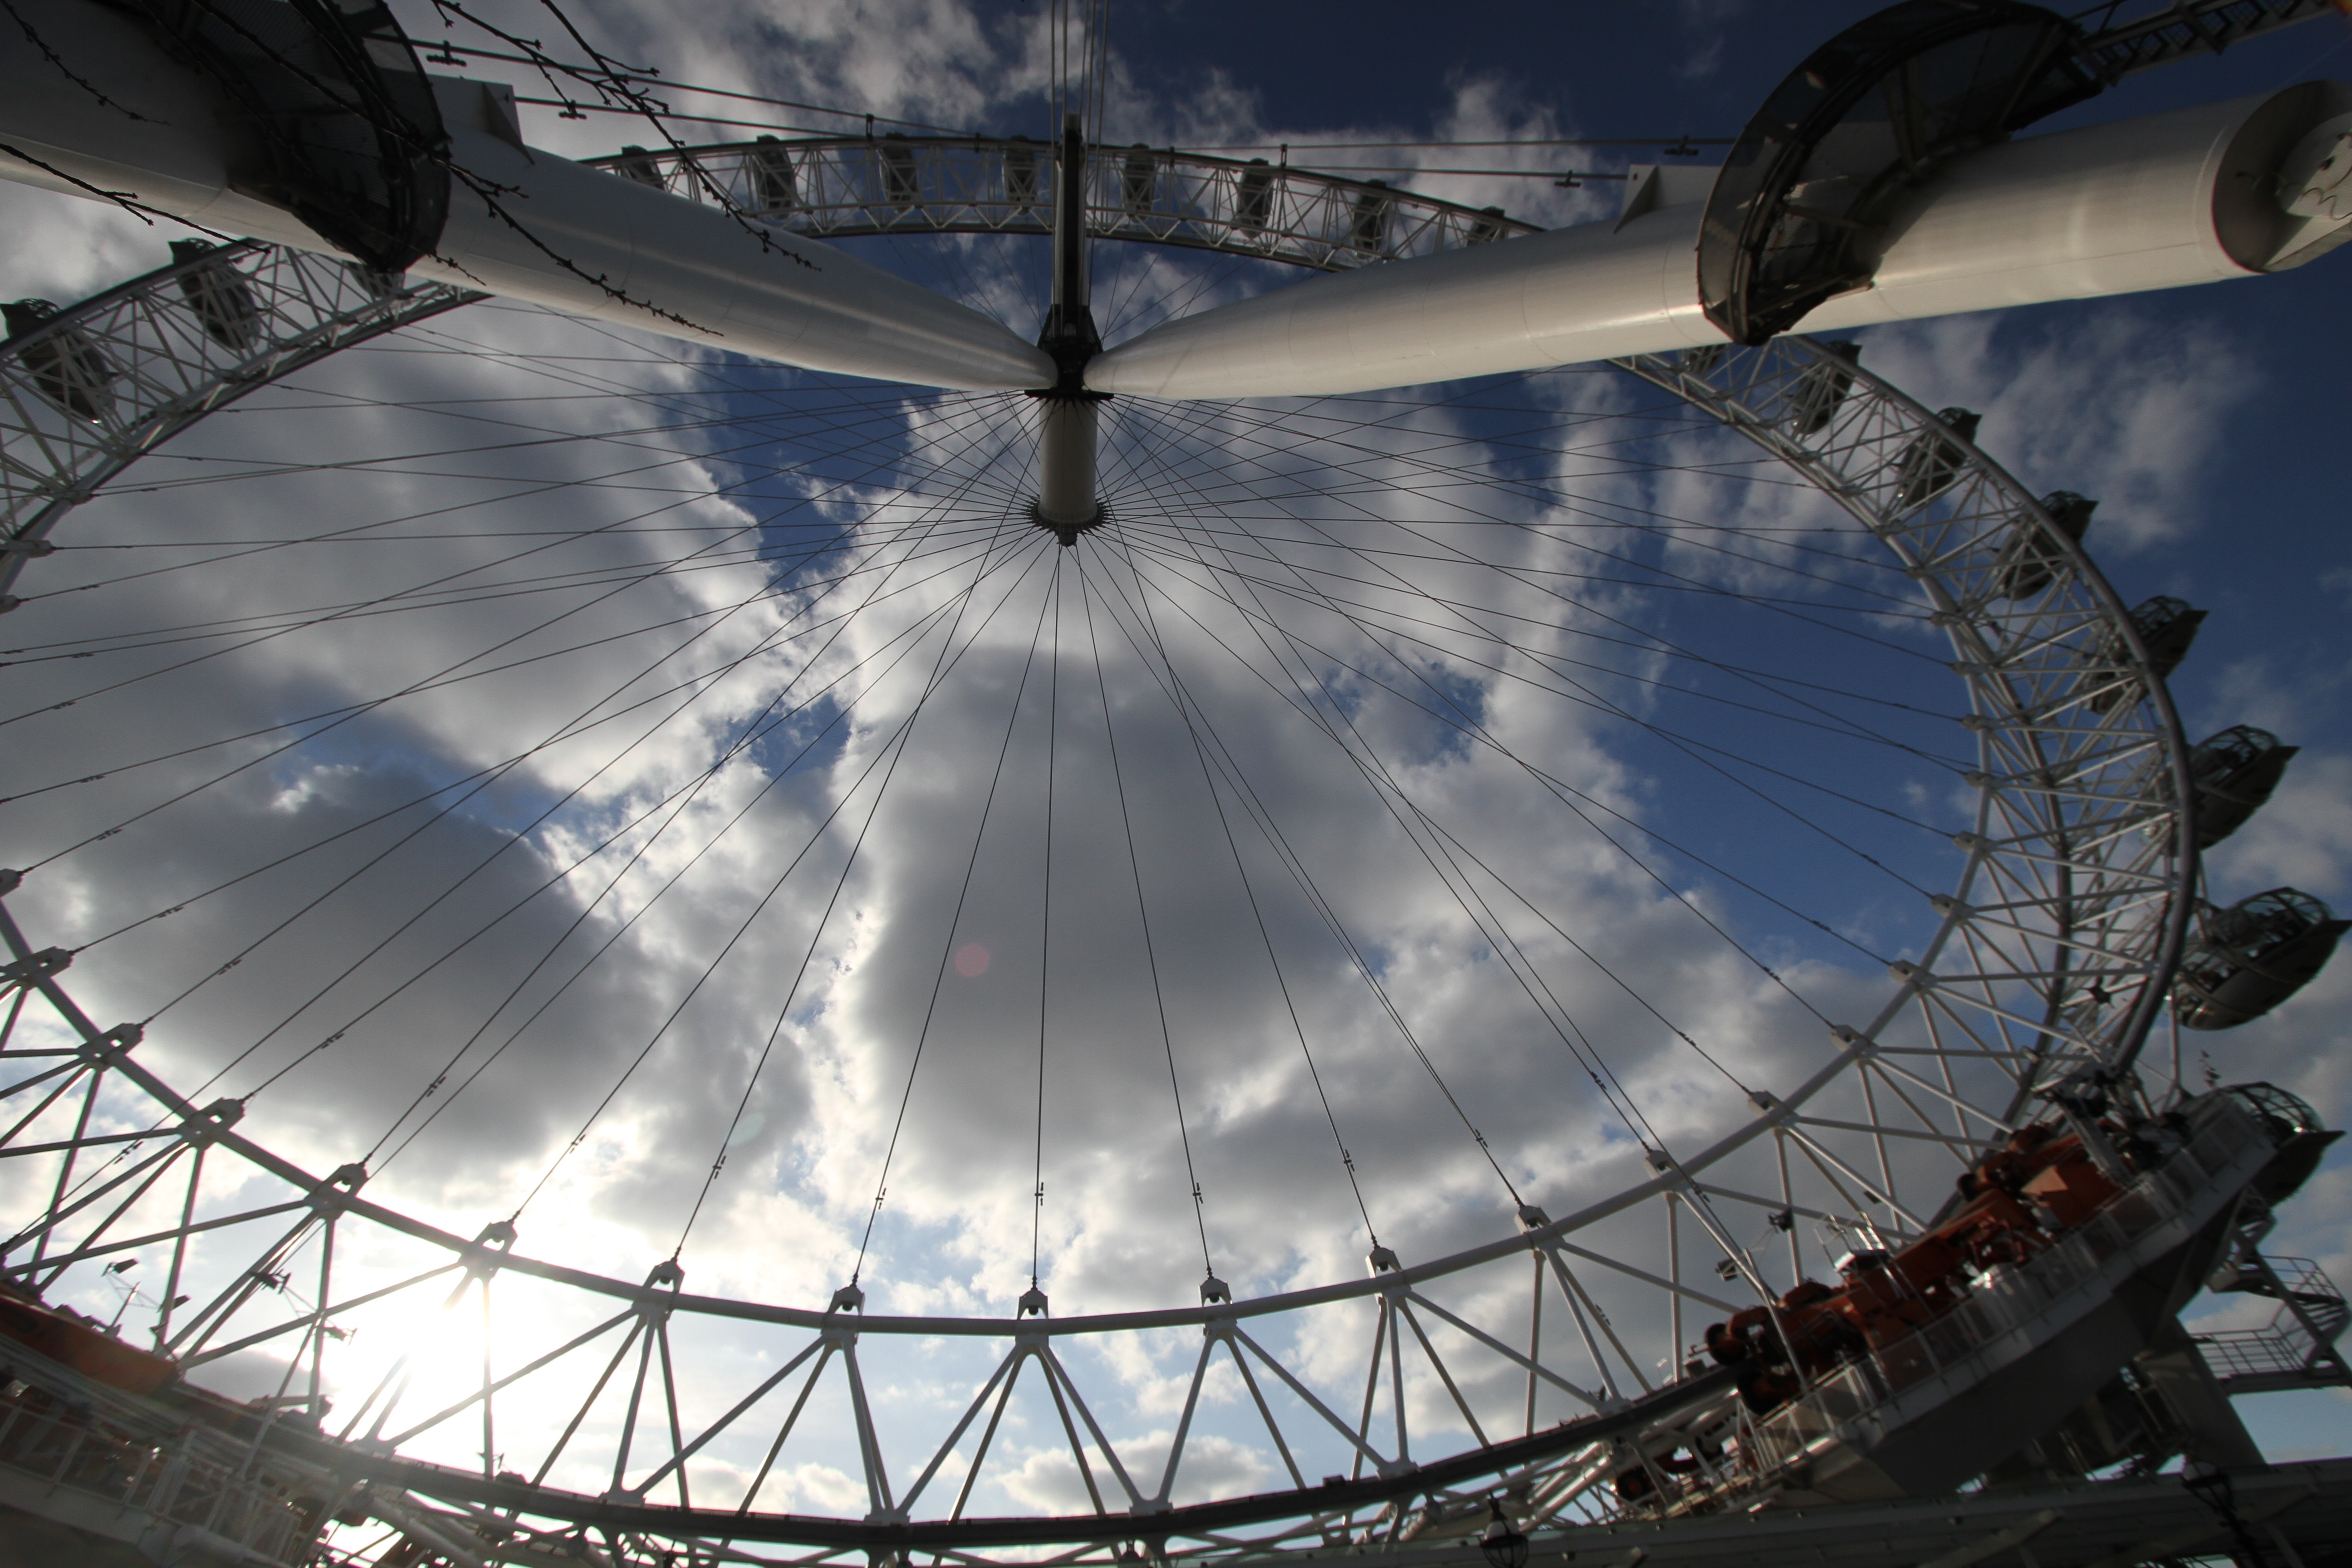
cloud, sky, wheel, river, cityscape, panorama, ferris wheel, london eye, landmark, blue, attraction, tourism, stadium, london, symmetry, big, famous, britain, tourist attraction, sport venue